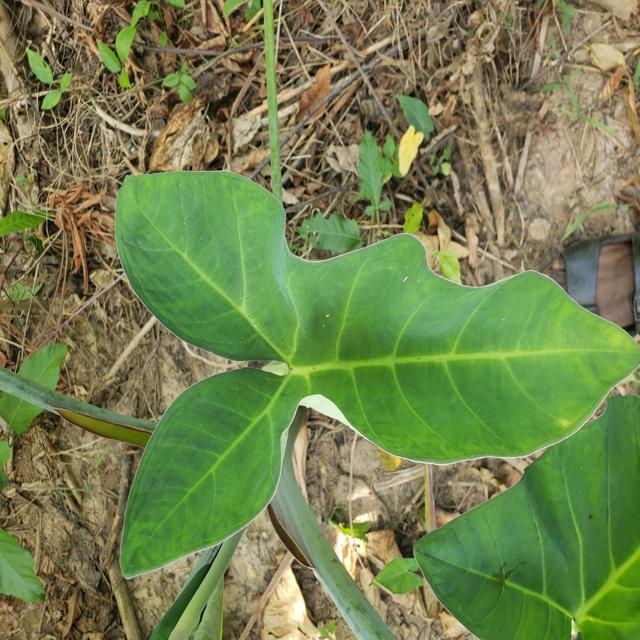
Label: Healthy